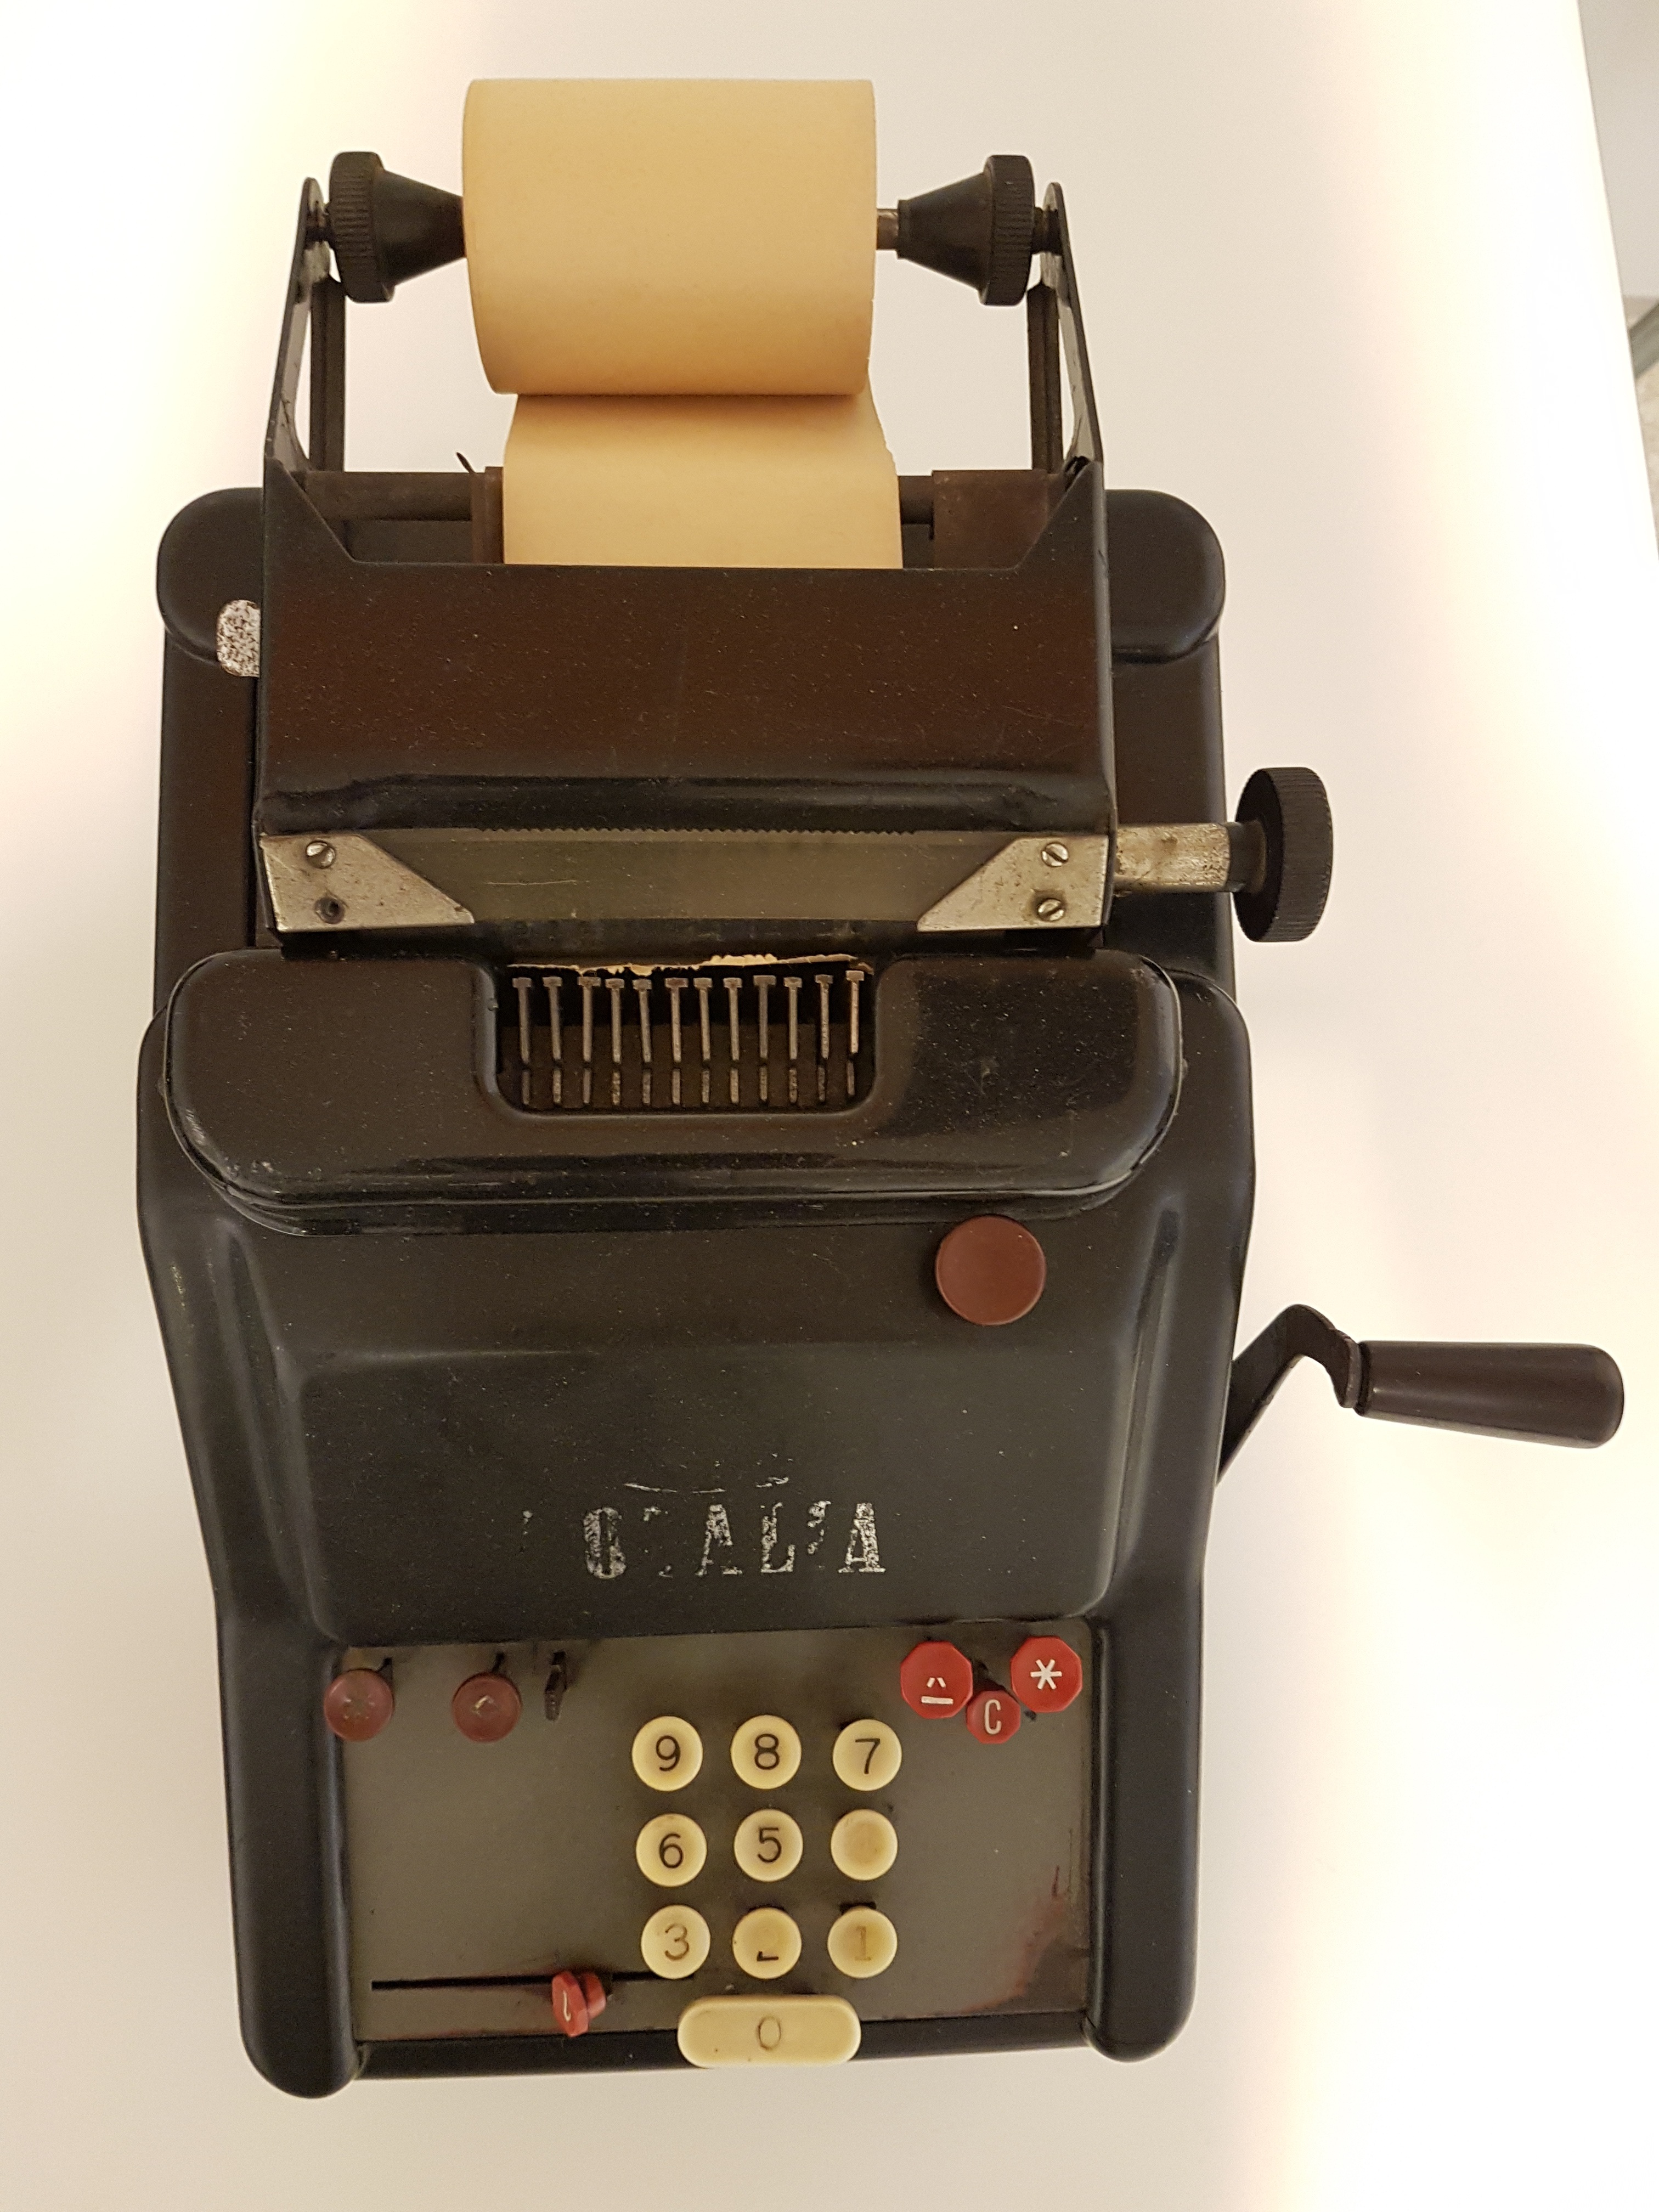
machine, laser, product, calculator, adding, totalia, lagomarsino